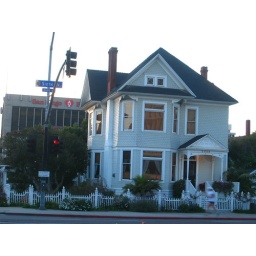
A cute Victorian house right by where I live